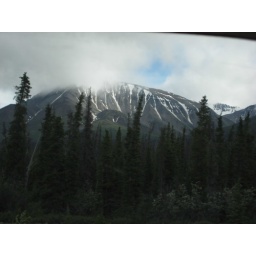
mountains over kluane lake